Tamar of Georgia

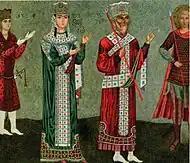
Prince Gagarin's reproduction of the royal panel at Betania, depicting George IV (left), Tamar (center), and George III (right), flanked by the warrior saints (1847).

With this prosperity came an outburst of the distinct Georgian culture, emerging from the amalgam of Christian, secular, as well as Byzantine and Iranian influences. Despite this, the Georgians continued to identify with the Byzantine West, rather than Islamic East, with the Georgian monarchy seeking to underscore its association with Christianity and present its position as God-given. It was in that period that the canon of Georgian Orthodox architecture was redesigned and a series of large-scale domed cathedrals were built. The Byzantine-derived expression of royal power was modified in various ways to bolster Tamar's unprecedented position as a woman ruling in her own right. The five extant monumental church portraits of the queen are clearly modeled on Byzantine imagery, but also highlight specifically Georgian themes and Persian-type ideals of female beauty. Despite Georgia's Byzantine-leaning culture, the country's intimate trade connections with the Middle East is evidenced on contemporary Georgian coinage, whose legends were composed in Georgian and Arabic. A series of coins minted in circa 1200 in the name of Queen Tamar depicted a local variant of the Byzantine obverse and an Arabic inscription on the reverse proclaiming Tamar as the "Champion of the Messiah".